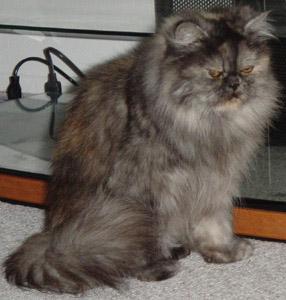
Breed: Persian